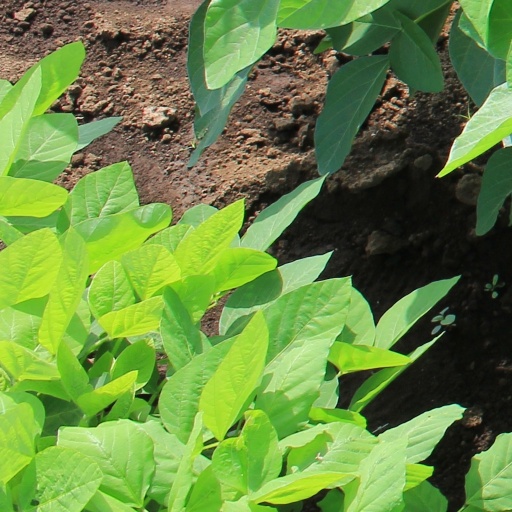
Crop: soybean